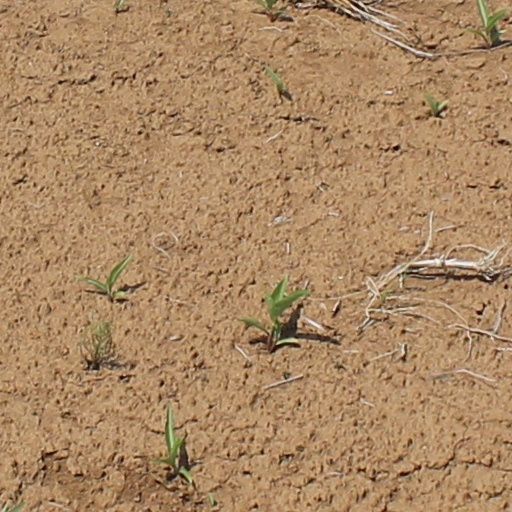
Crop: wheat